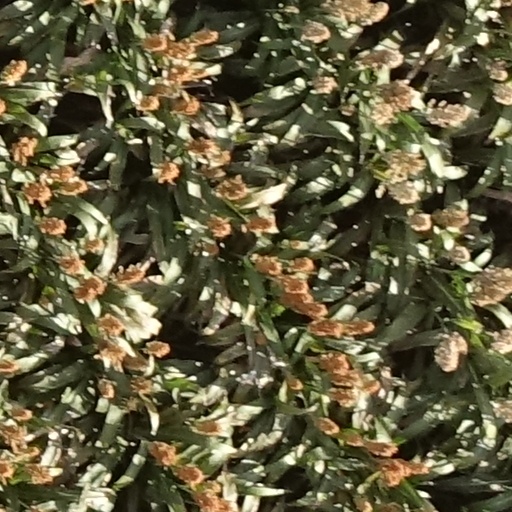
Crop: sorghum